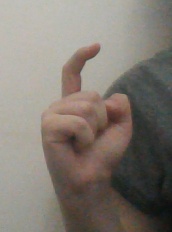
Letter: ra